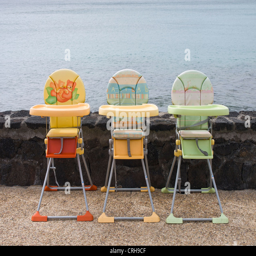
colorful high chairs waiting for toddlers outside a restaurant